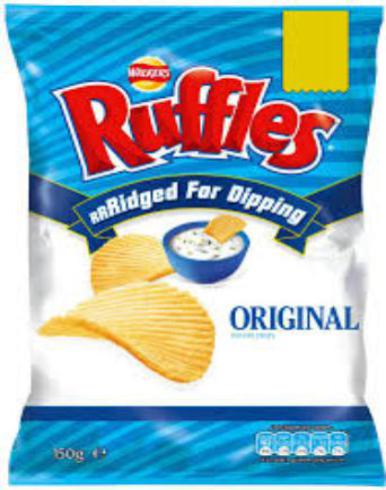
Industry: Food